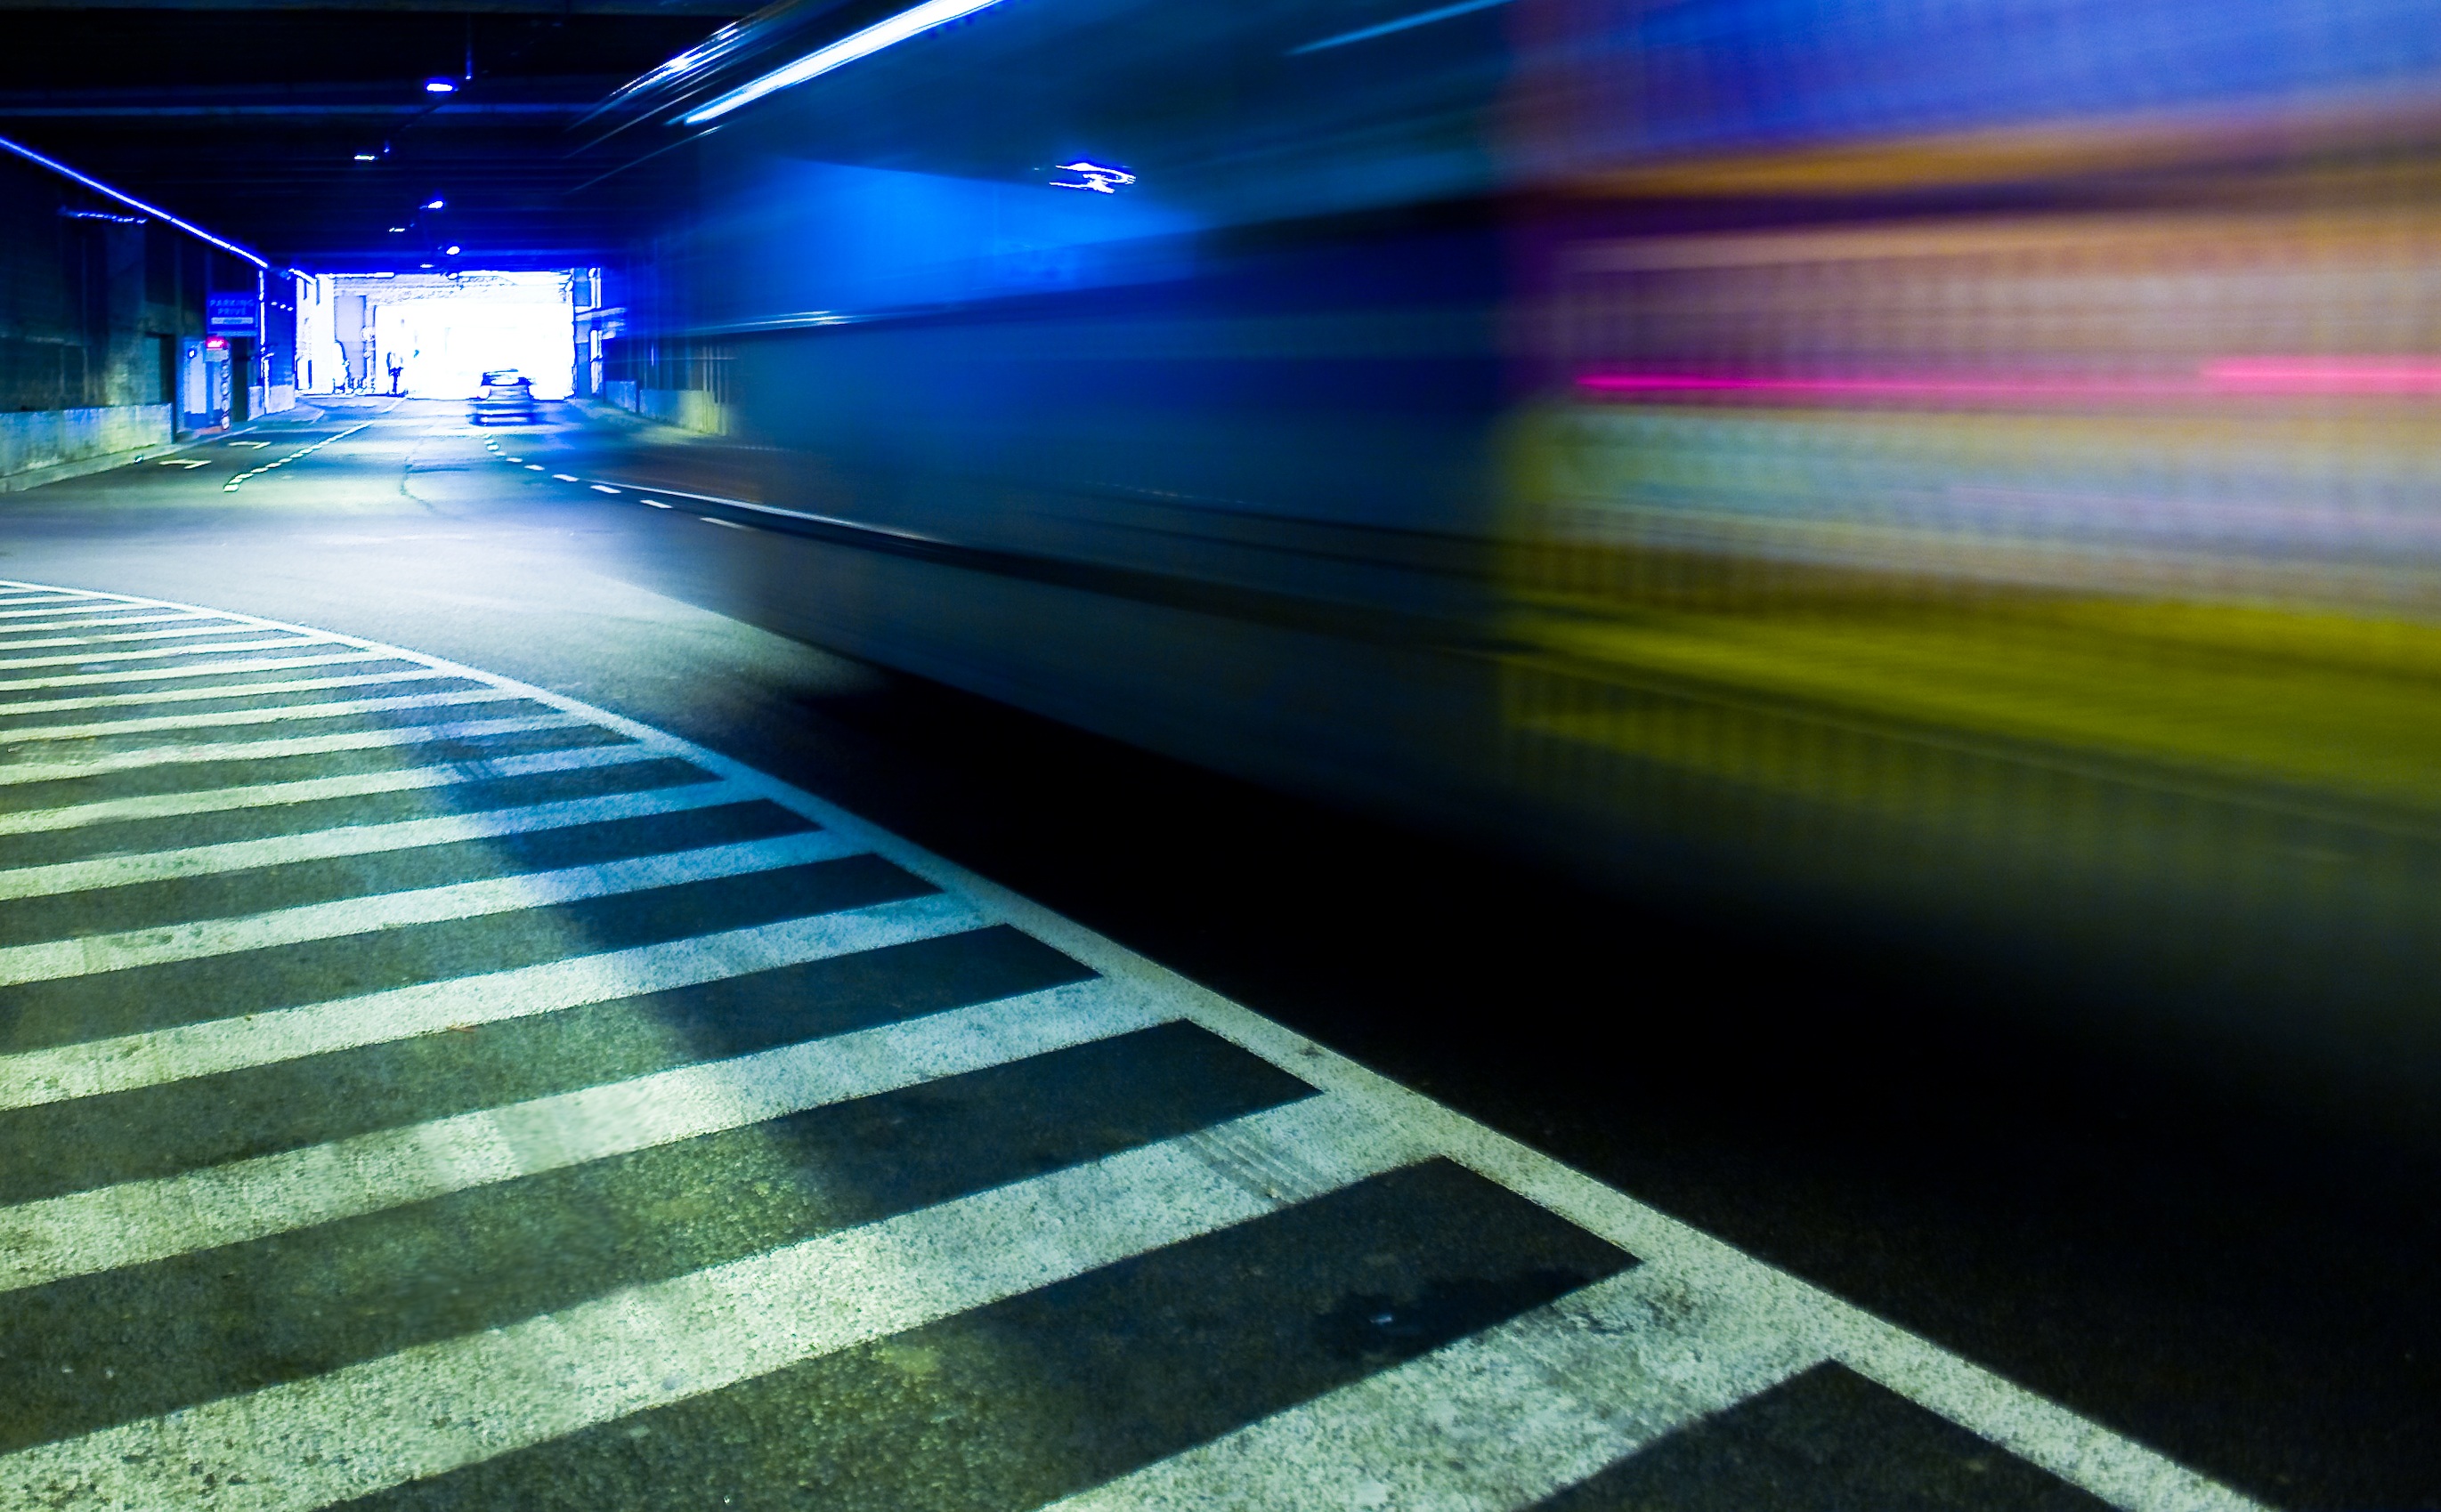
light, road, tunnel, subway, line, color, professional, speed, lane, infrastructure, graphics, ottignies louvain la neuve